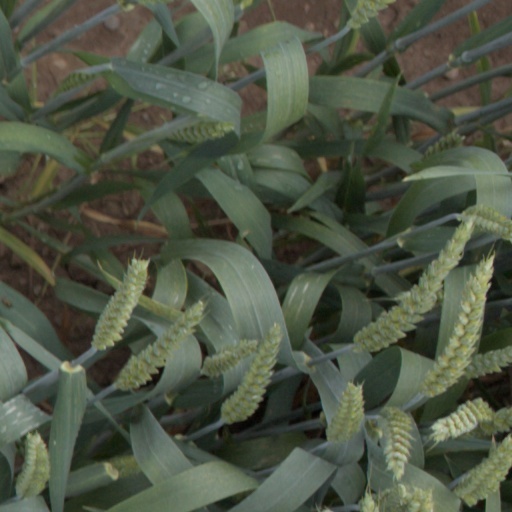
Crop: wheat